Question: Where are the animals going?
Tambaya: Ina dabbobin suke tafiya?
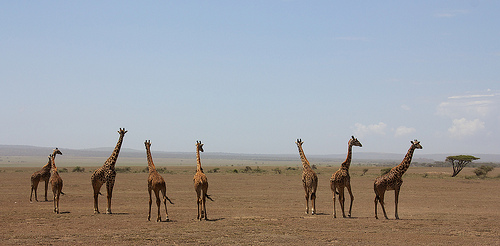
Answer: To look for food.
Amsa: Don neman abinci.